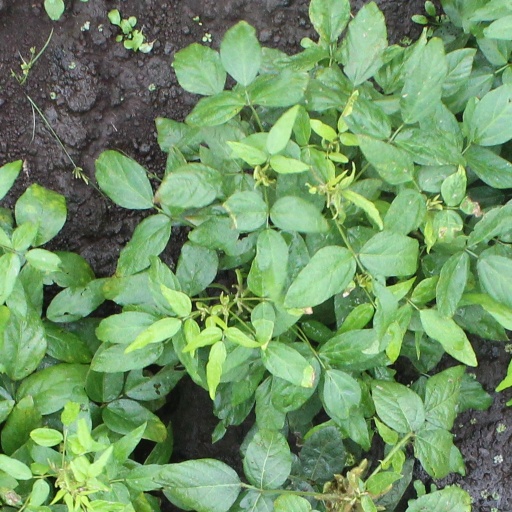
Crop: soybean